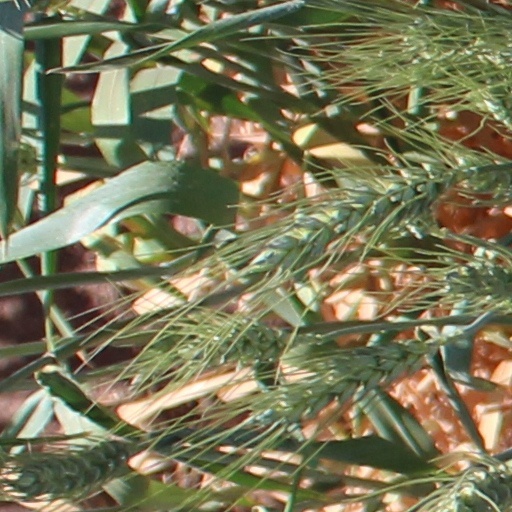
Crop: wheat